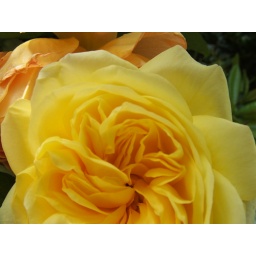
yellow rose which will probably fall by the weekend